Multigate device

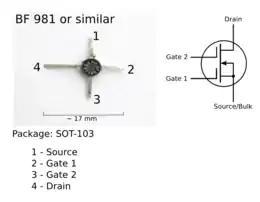
A dual-gate MOSFET and schematic symbol

A multigate device, multi-gate MOSFET or multi-gate field-effect transistor (MuGFET) refers to a metal–oxide–semiconductor field-effect transistor (MOSFET) that has more than one gate on a single transistor. The multiple gates may be controlled by a single gate electrode, wherein the multiple gate surfaces act electrically as a single gate, or by independent gate electrodes. A multigate device employing independent gate electrodes is sometimes called a multiple-independent-gate field-effect transistor (MIGFET). The most widely used multi-gate devices are the FinFET (fin field-effect transistor) and the GAAFET (gate-all-around field-effect transistor), which are non-planar transistors, or 3D transistors.